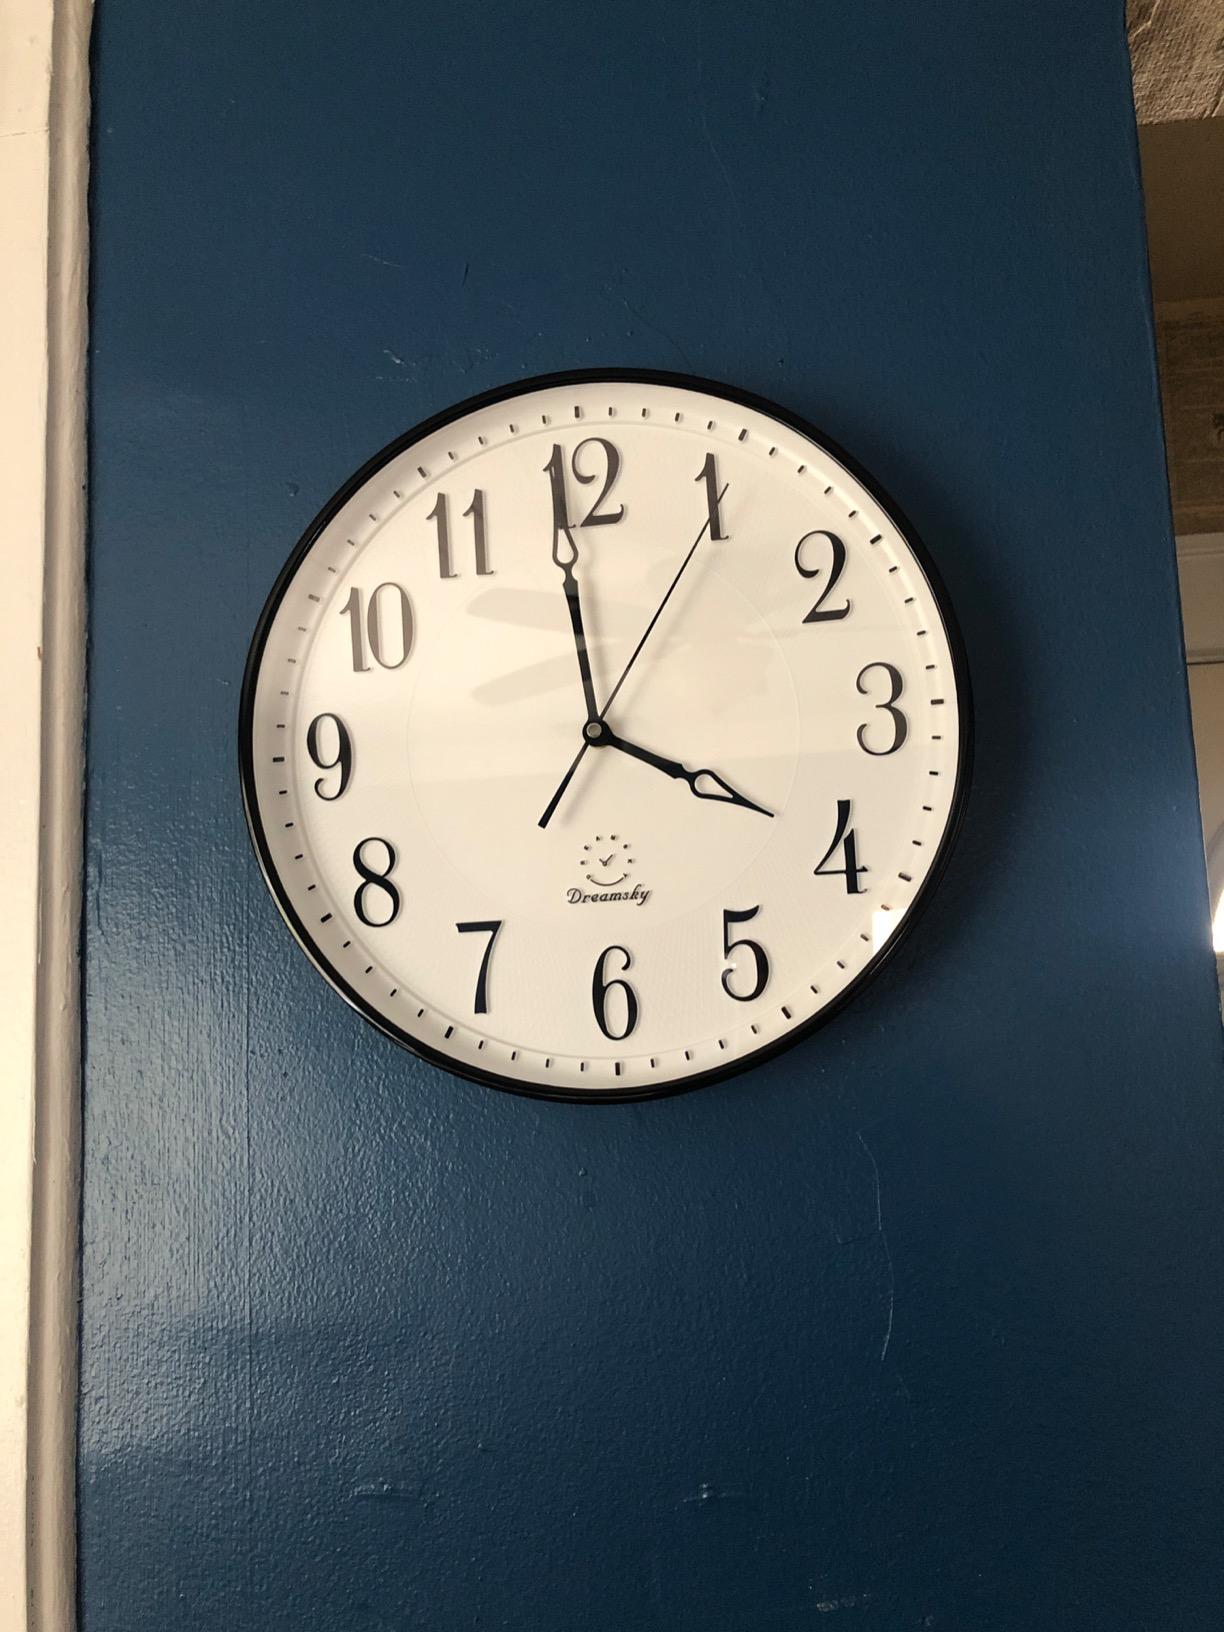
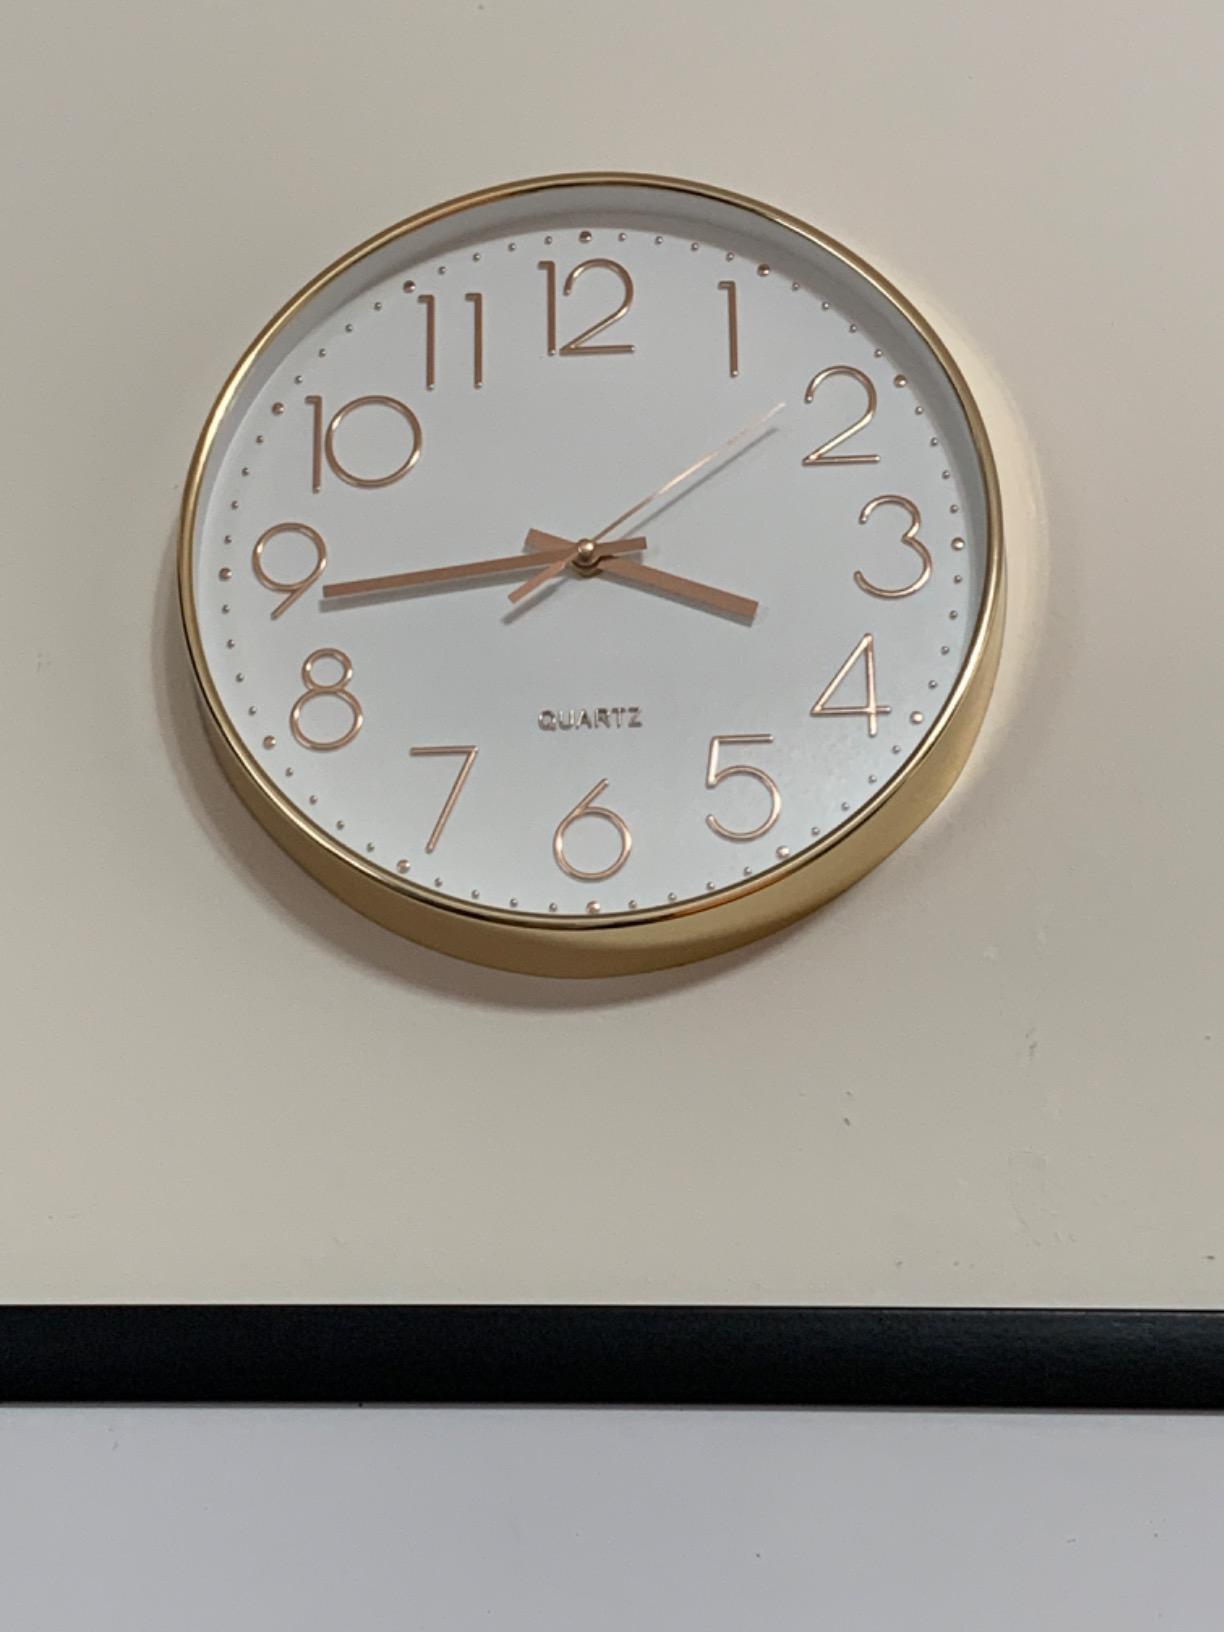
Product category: clock
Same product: no